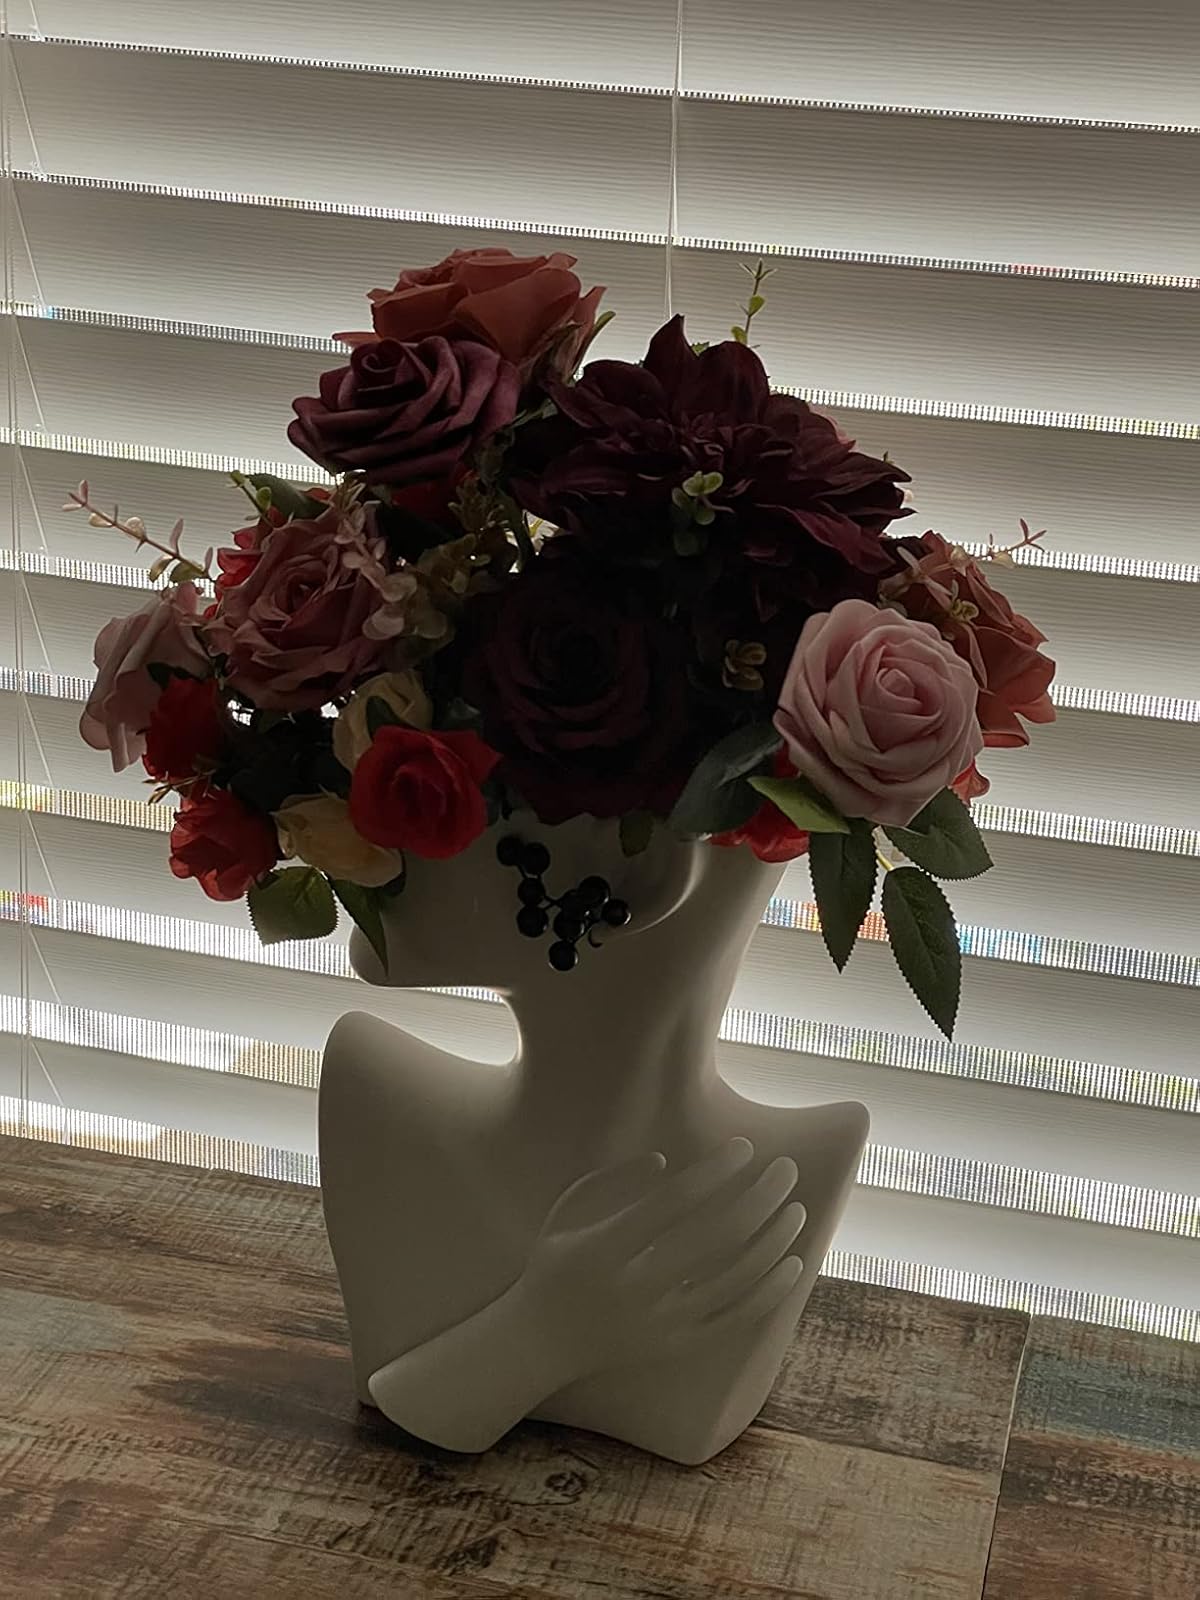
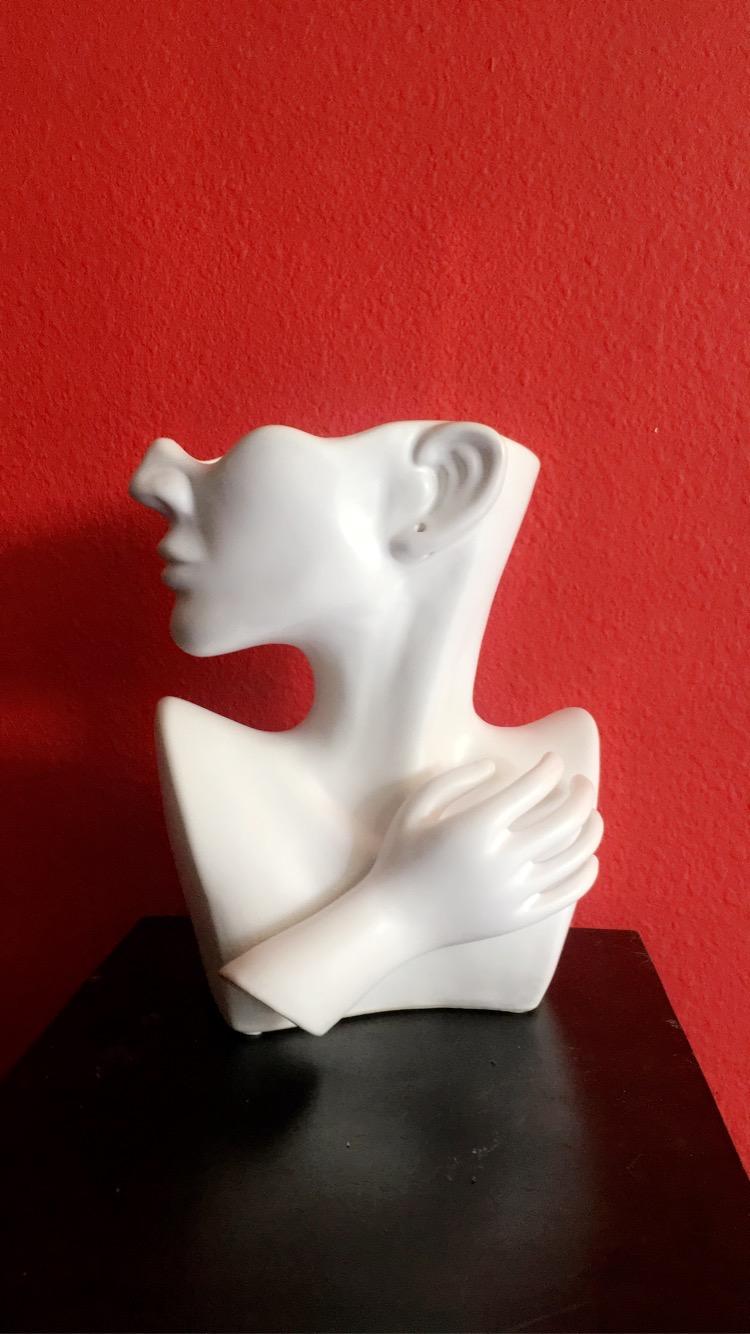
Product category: vase
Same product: yes